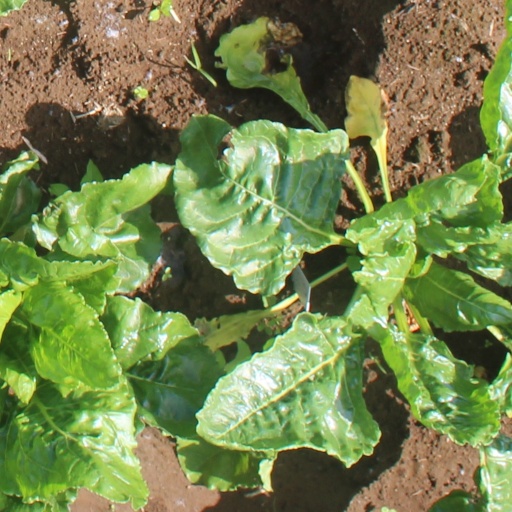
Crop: sugar beet